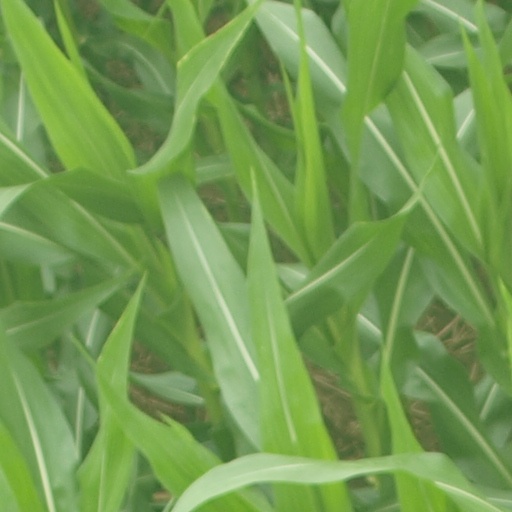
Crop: maize; corn